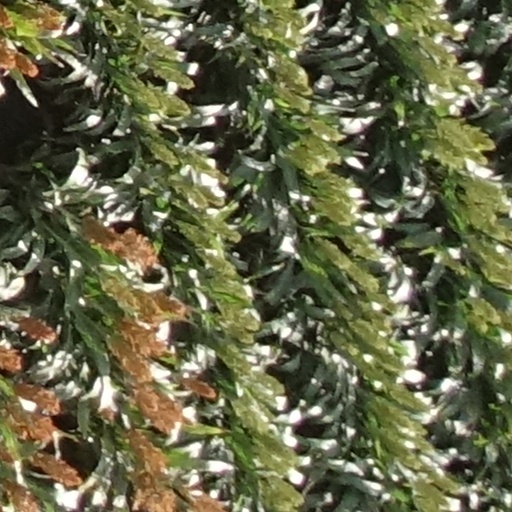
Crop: sorghum